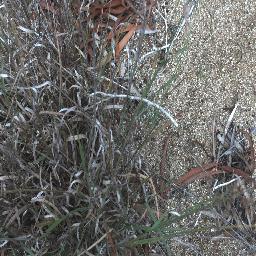
Label: negative